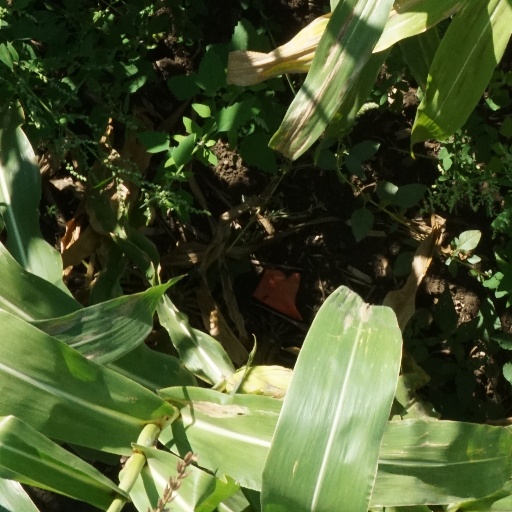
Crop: maize; corn